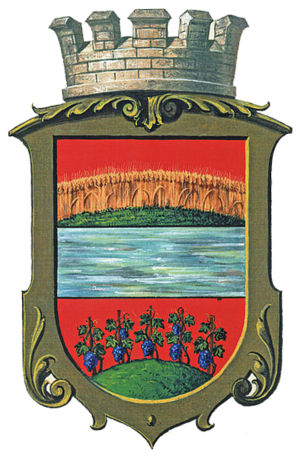
Langenlois est une commune autrichienne du district de Krems en Basse-Autriche. La commune abrite le château de Gobelsburg, réputé pour ses vignobles.